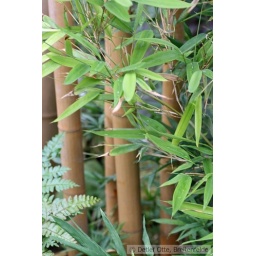
shot of wonderful bamboo in green and brown (bambuseae)